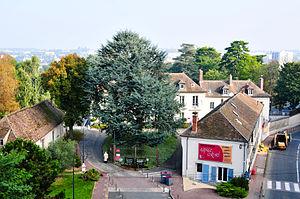
Longjumeau
Longjumeau est une commune française située à dix-neuf kilomètres au sud-ouest de Paris dans le département de l’Essonne, en région Île-de-France. Elle est le chef-lieu du canton de Longjumeau et le siège du doyenné de Longjumeau.